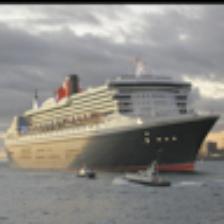
Label: NonHuman